Isidora Aguirre

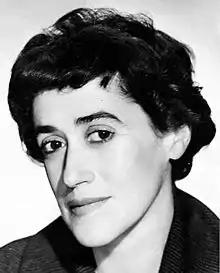

Isidora Aguirre Tupper (22 March 1919 – 25 February 2011) was a Chilean writer, an author mainly of dramatic works on social issues that have been performed in many countries in the Americas and Europe. Her best known work is "", which, constituted "one of the milestones in the history of Chilean theater in the second half of the 20th century."